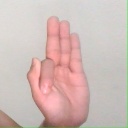
अक्षर: फ